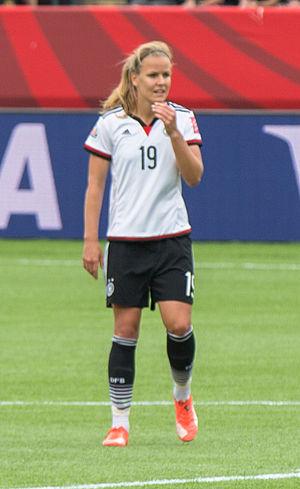
Lena Petermann est une footballeuse internationale allemande évoluant au poste d'attaquante, actuellement au Montpellier HSC.